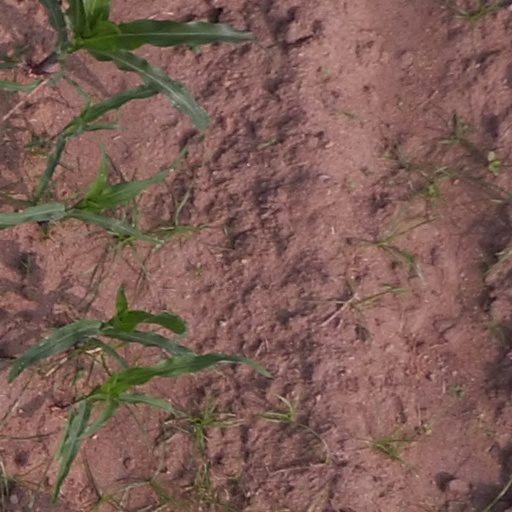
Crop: maize; corn